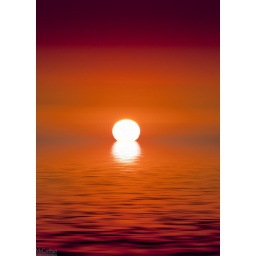
A beautiful golden sunset over calm ocean waters